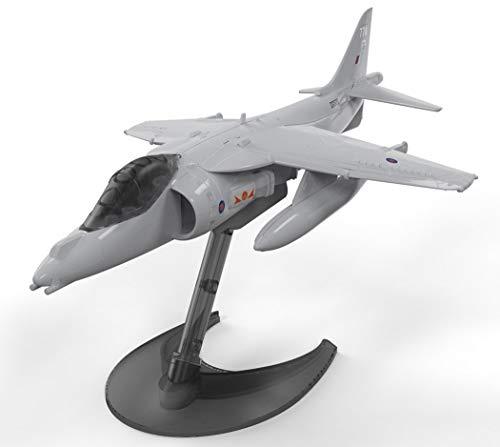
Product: Airfix Quickbuild Harrier Plastic Model Kit
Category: Toys & Games | Hobbies | Models & Model Kits | Model Kits | Airplane & Jet Kits
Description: These quick and simple push-fit construction models look just like the real thing.
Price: $19.99